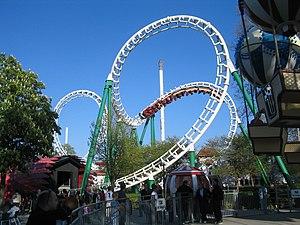
Le Boomerang, également appelé Cobra Roll, est le nom d'une figure sur le tracé des montagnes russes en métal composée de deux inversions.